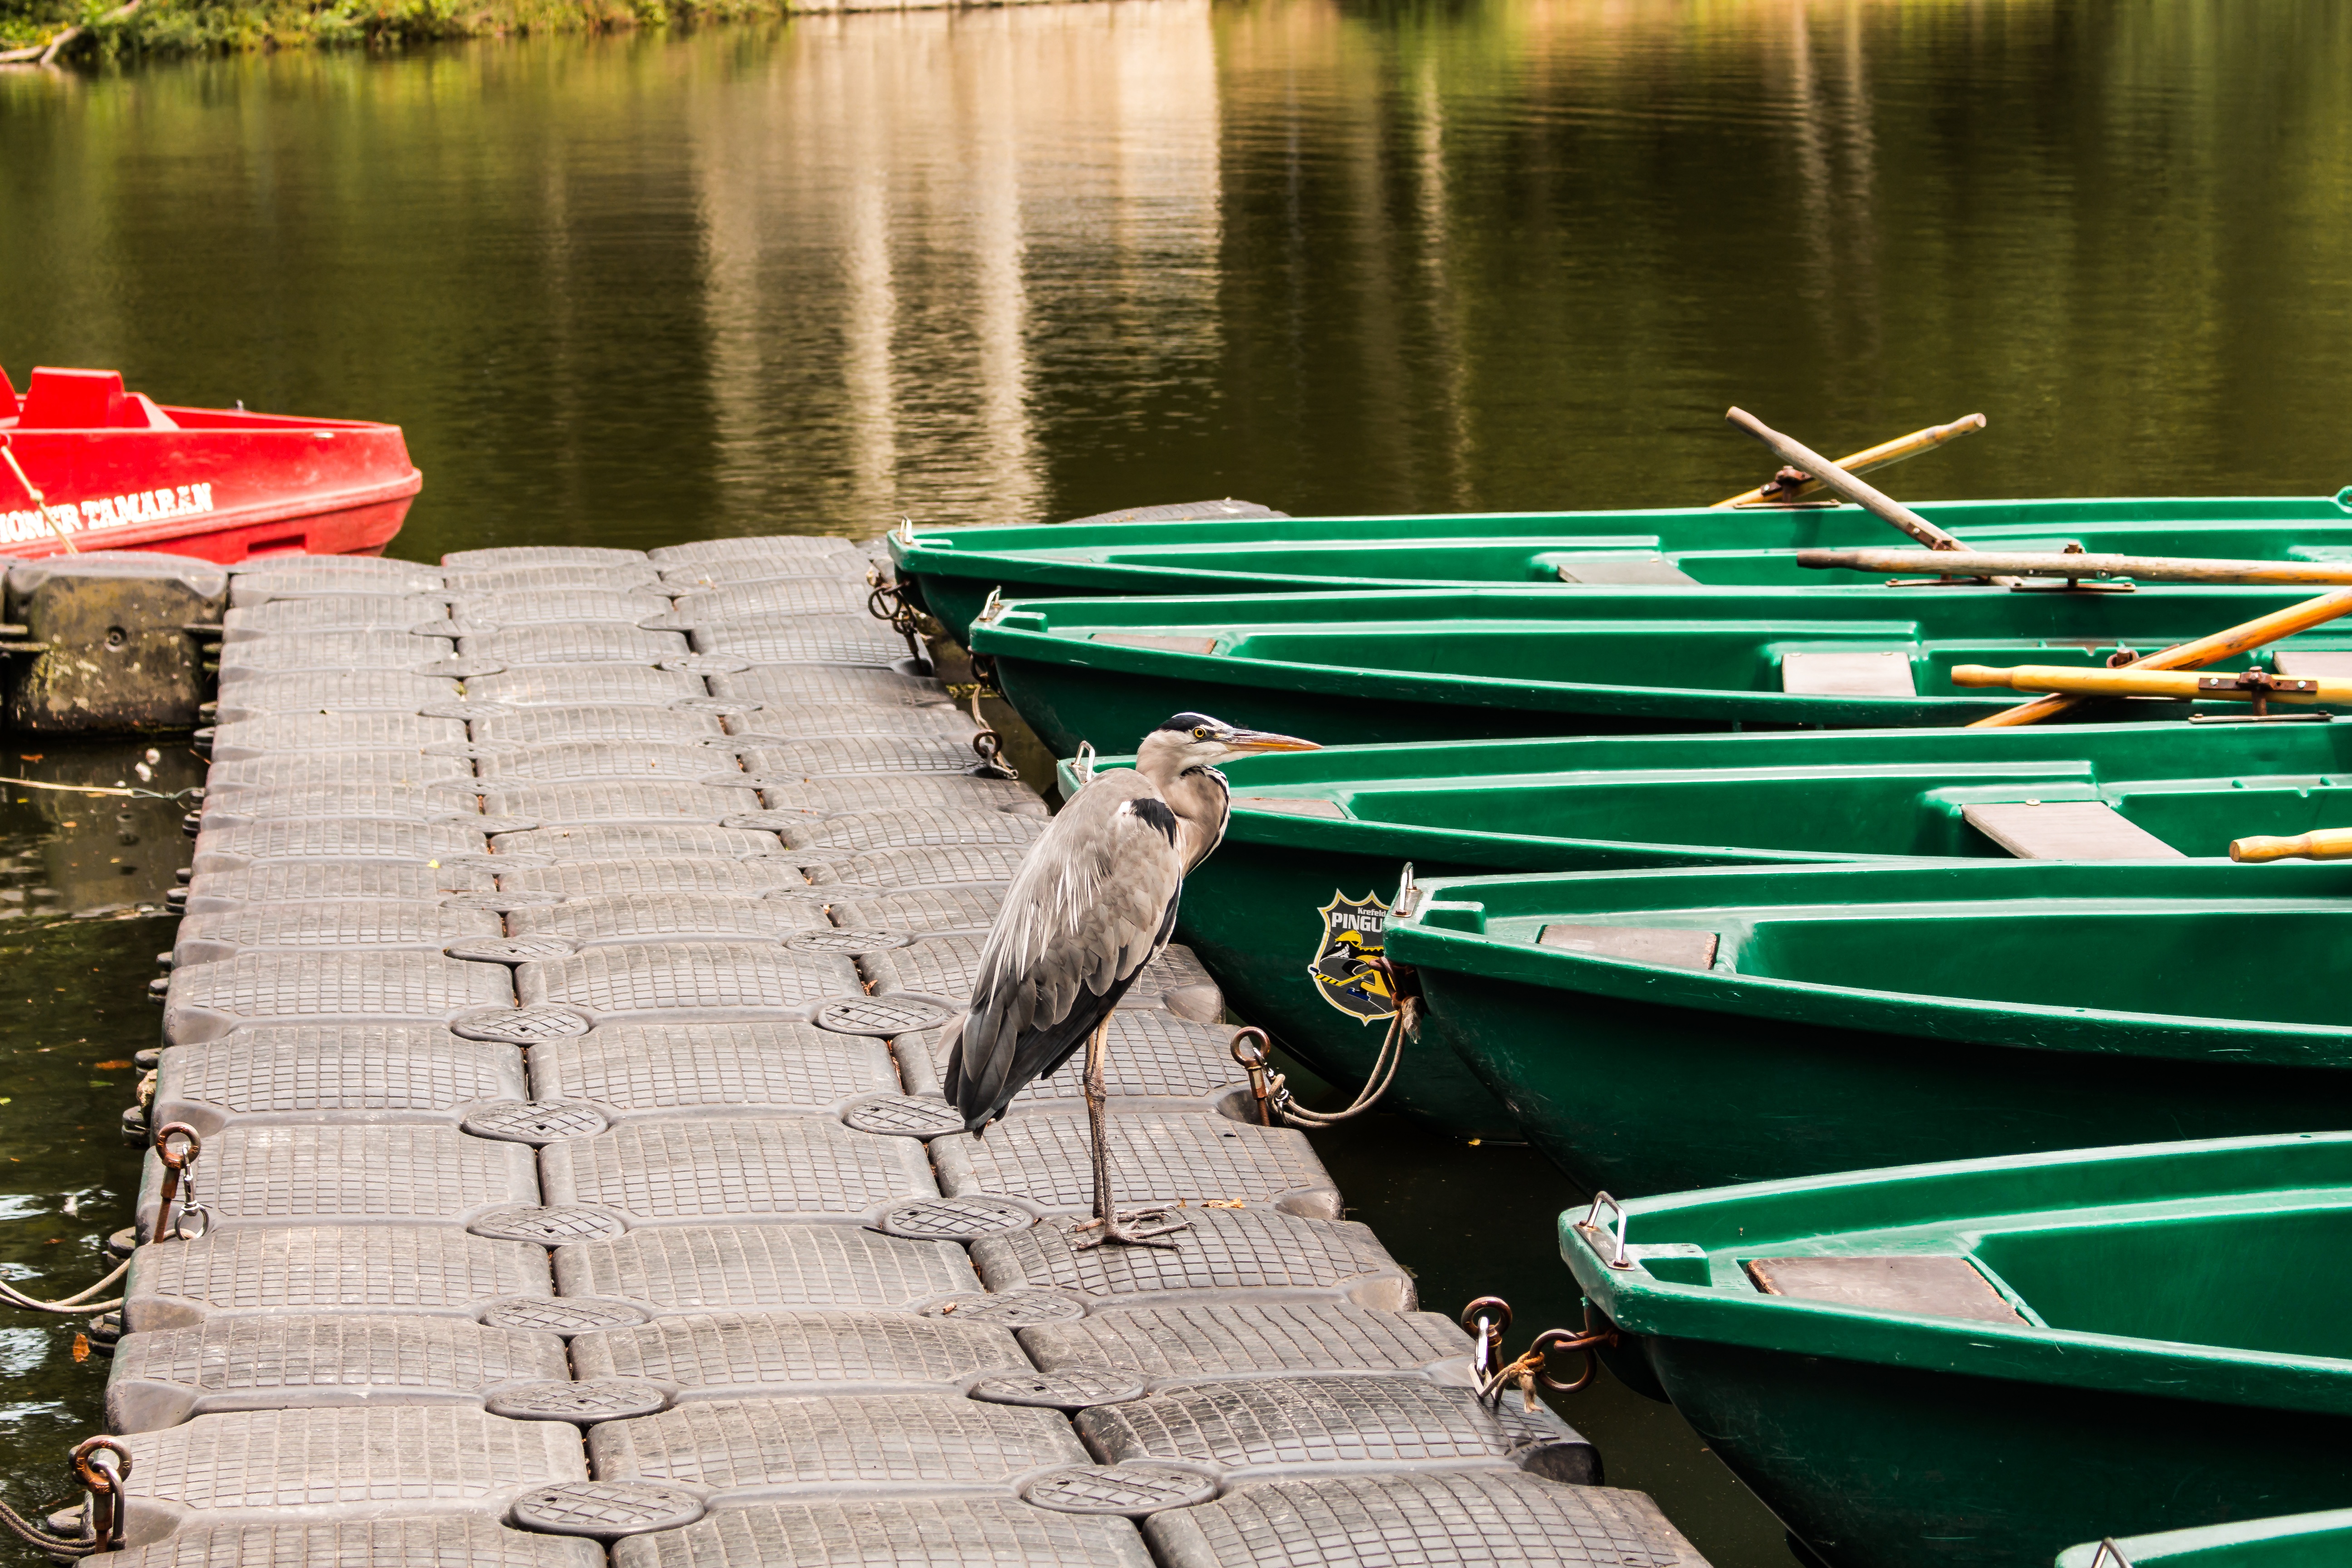
landscape, water, nature, forest, dock, boat, lake, canoe, green, vehicle, autumn, romance, lighting, waterway, motorboat, rowing boat, boating, boats, watercraft, rowing, mood, waters, grey heron, ecosystem, mirroring, stadtwald, dinghy, skiff, watercraft rowing